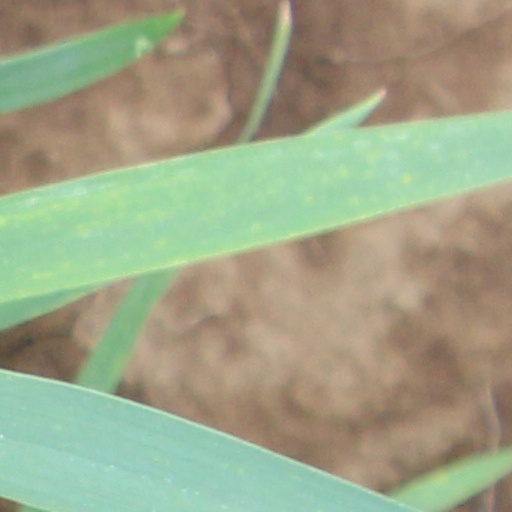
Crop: wheat